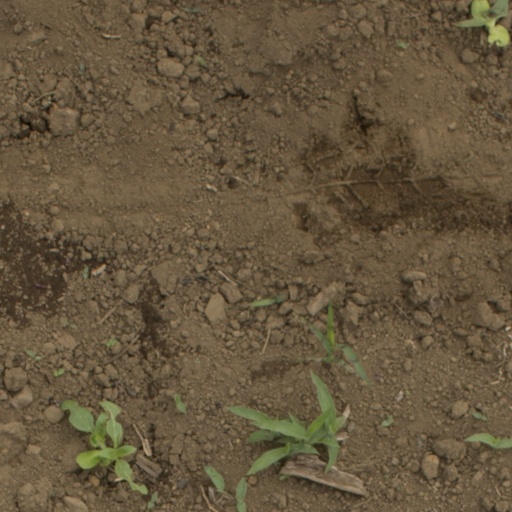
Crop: Jerusalem artichoke